Kingencleugh Castle

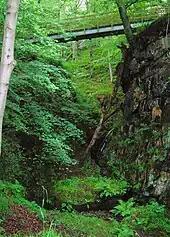
Robert Burns' Bath.

The remains lie above the Kingen Cleugh Glen and burn and are those of a four-storey L-shaped residence of ashlar-ended rubble masonry. The remaining walls are 0.8m thick; the two lower floors have slit windows only. The north-west wall, forming the end of the western arm of the 'L', stands to its full height of around 7.0 m, and is surmounted by a crow-stepped gable. The lower part of a corbelled turret remains in the re-entrant angle, in the western arm of which is the entrance. The main ground-floor apartment appears to have been barrel-vaulted. The house is in a fairly defensible situation, overlooking ground sloping to the south. A 'Cleugh' is a narrow gorge or chasm with high rocky sides in Scots. Jerviston House is of a very similar design.